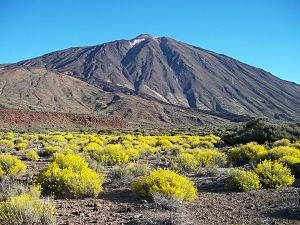
Le Teide est un stratovolcan situé sur l'île de Tenerife, dans l'archipel des îles Canaries, à l'ouest des côtes d'Afrique du Nord. Il culmine à 3 718 m, ce qui en fait le point culminant d'Espagne, le plus haut sommet dans l'océan Atlantique, mais aussi la troisième plus haute structure volcanique au monde si on compte depuis le fond océanique.
Les forêts et forêts claires arides des îles Canaries sont une écorégion terrestre définie par le fonds mondial pour la nature. Elle fait partie du biome des forêts, terres boisées et broussailles méditerranéennes dans l'écozone paléarctique. Elle recouvre toutes les îles occidentales de l'archipel des îles Canaries, en particulier La Palma, El Hierro, La Gomera, Tenerife, et Grande Canarie, qui sont plus montagneuse et plus humides que les îles de Fuerteventura et Lanzarote à l'est, qui sont elles classées dans l'écorégion des forêts claires arides d'arganiers-acacias et fourrés succulents méditerranéens. Cette écorégion est très variée, avec d'importants contrastes d'altitude mais aussi un gradient d'orientation qui affecte l'exposition aux alizés. Ces alizés en provenance du nord amènent de l'humidité sur les flancs montagneux au nord des îles, permettant le développement de laurisylve ou des forêts de pins. Au contraire, aux basses altitude et sur la façade sud des îles, le climat est sec et favorise le développement de broussailles et forêt claires.